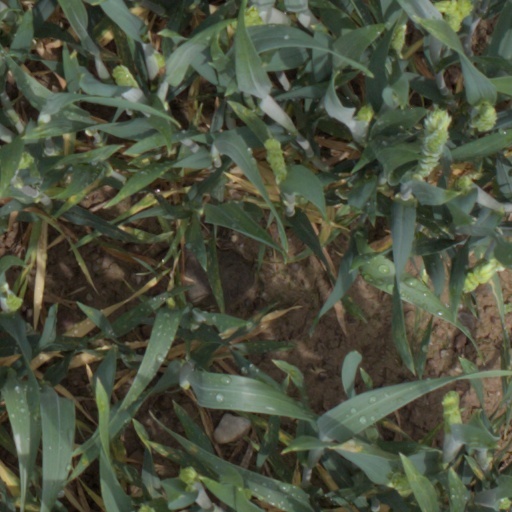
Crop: wheat